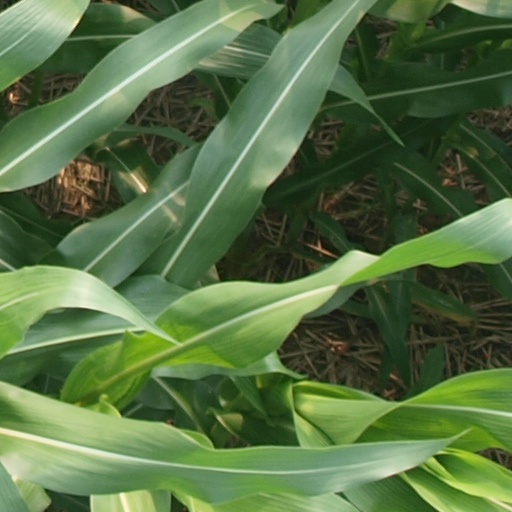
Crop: maize; corn